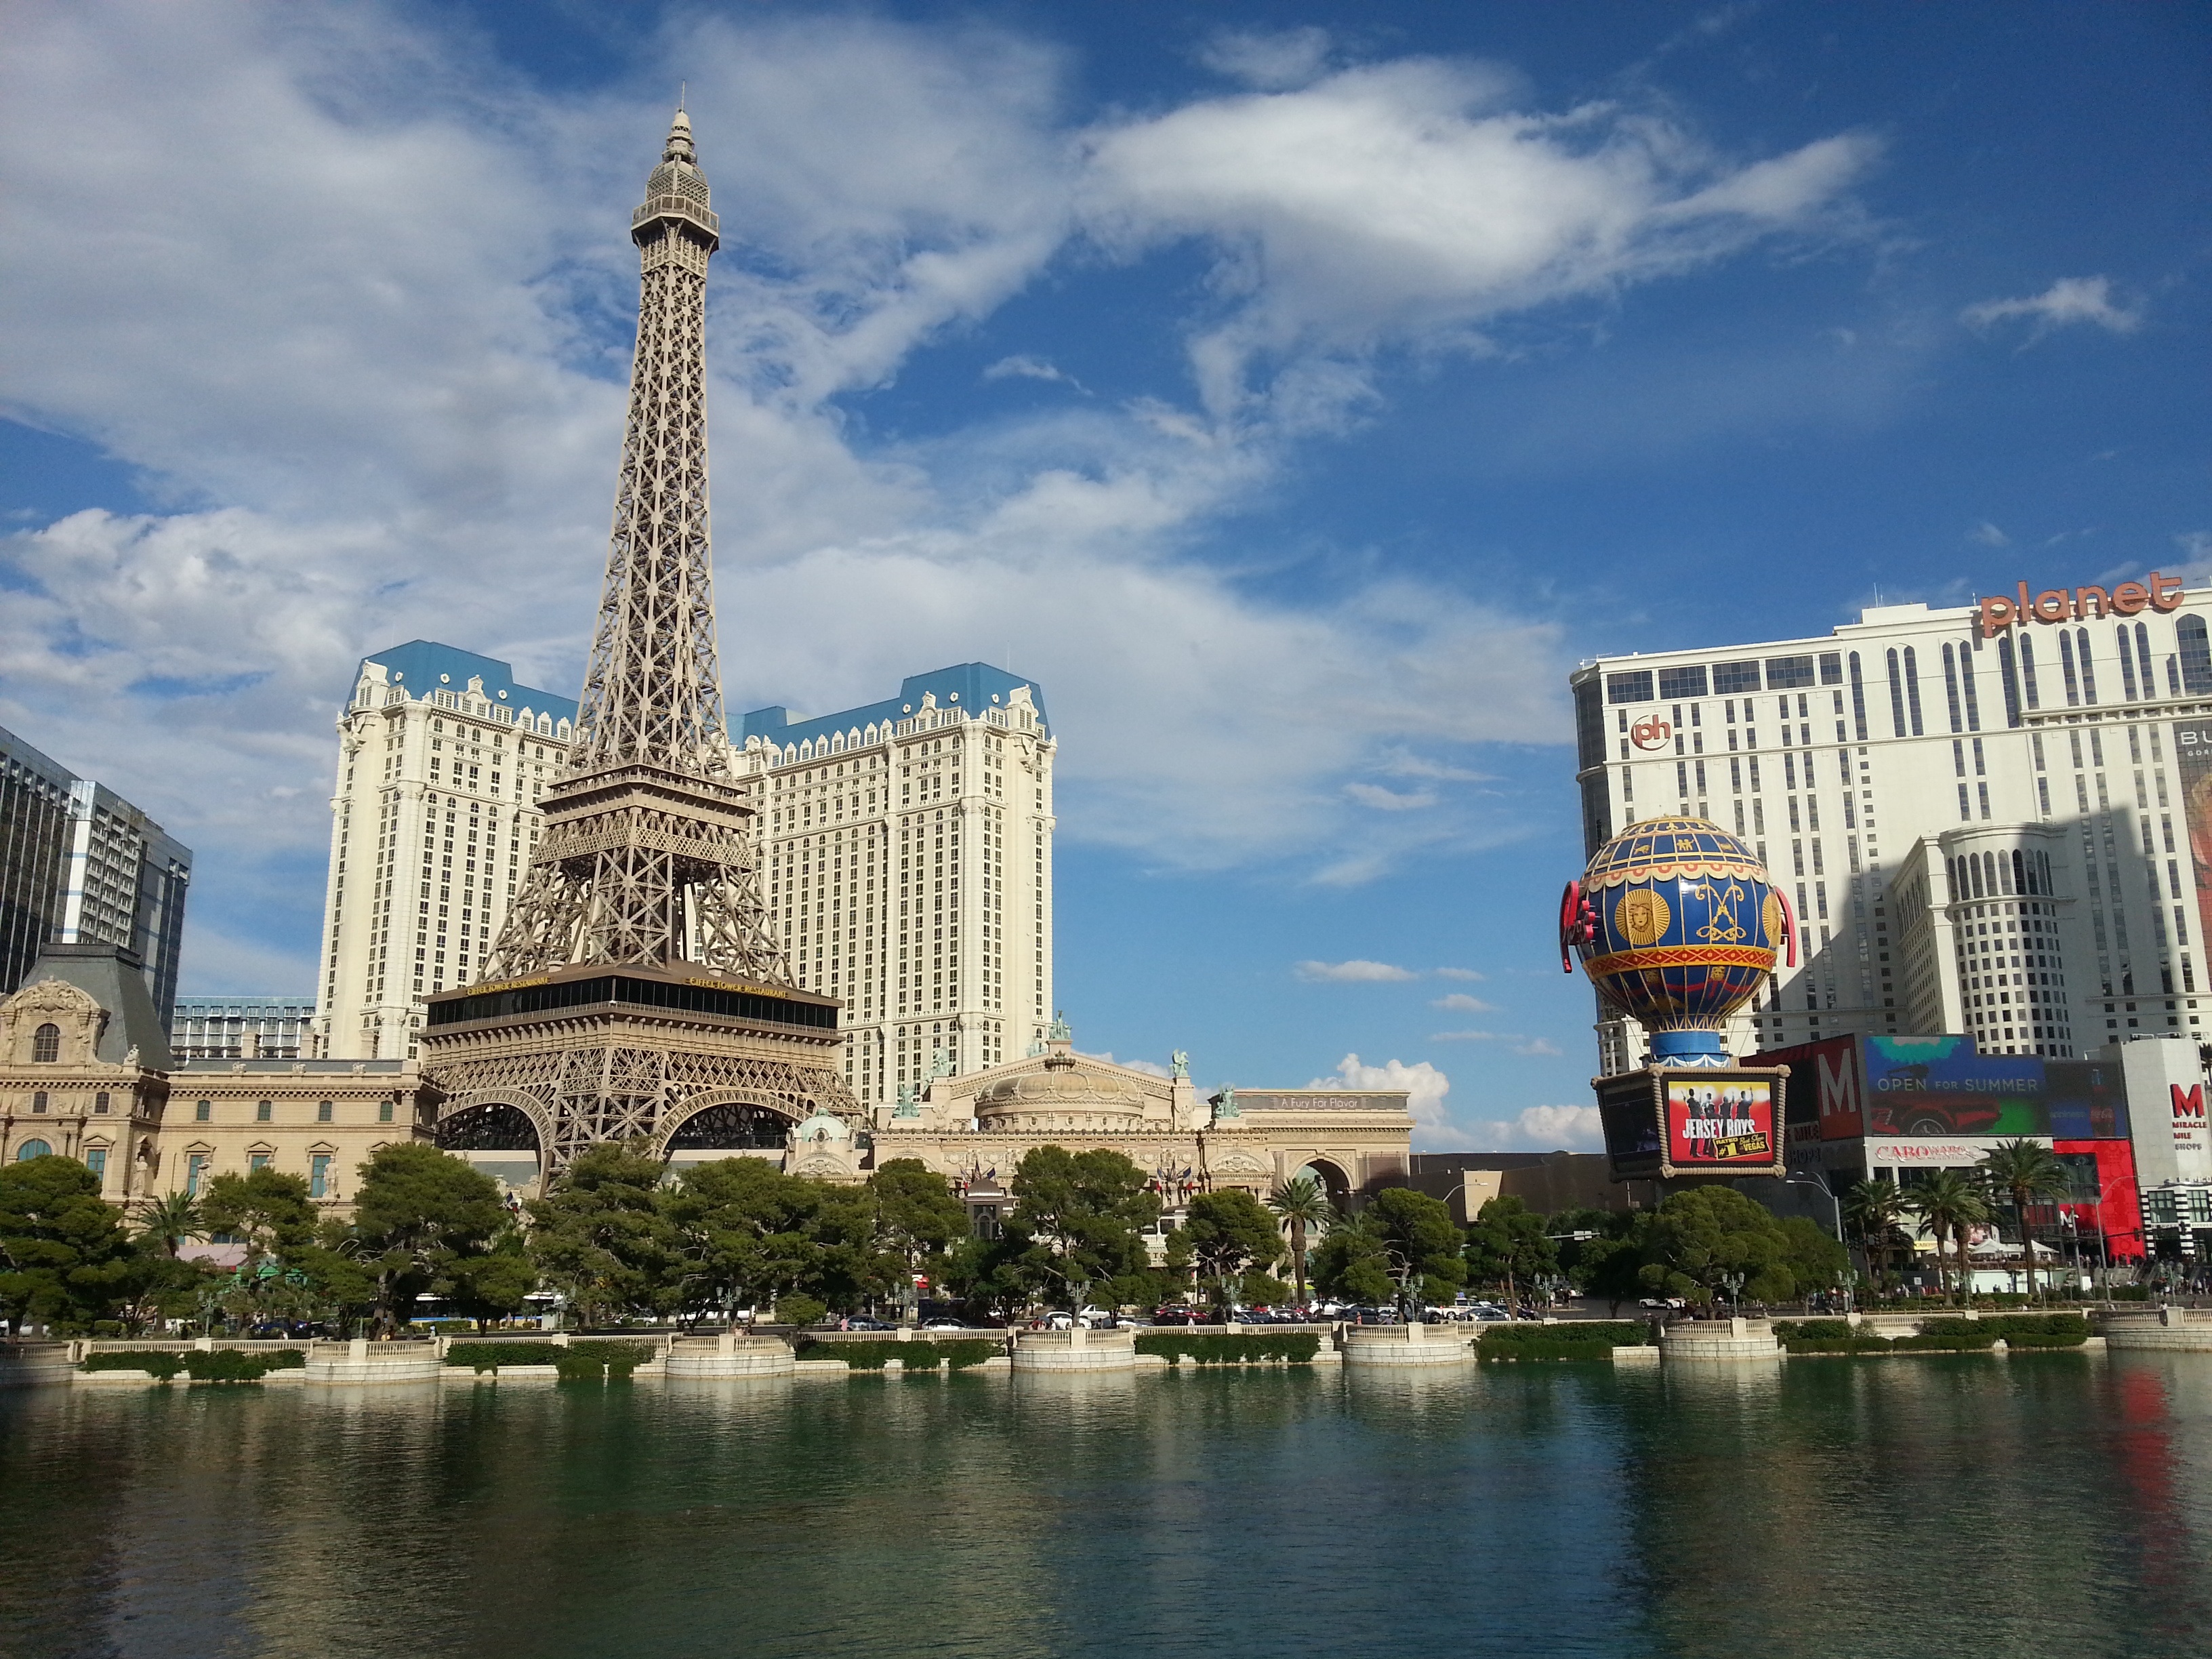
skyline, city, paris, skyscraper, cityscape, downtown, reflection, tower, landmark, shopping, tourism, waterway, tower block, nevada, las vegas, tours, urban area, human settlement